Susukino

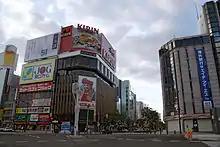
Susukino Crossing during the day

The Susukino area originated in 1871, when the Hokkaidō Kaitaku-shi, the Settlement Envoyship pioneering Hokkaidō, designated the area from Minami 4 and Minami 5 to Nishi 3 chome and Nishi 4 chome as the red-light district. After the construction of the district, the Kaitaku-shi named this place as "Susukino Yūkaku" (Susukino red-light district), and integrated other brothels into this district. One of the reasons the Kaitaku-shi constructed a red-light district in this place was to keep laborers engaged in pioneering Hokkaidō in Sapporo.